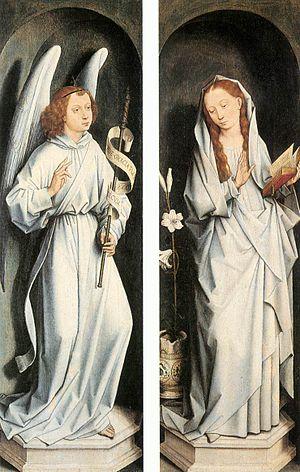
Le Triptyque de Jan Crabbe est un petit triptyque dont la taille totale, sans le cadre, est de 83 × 116 cm.